Luis Pérez (pitcher)

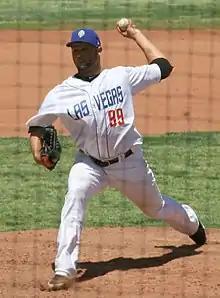
Pérez pitching for the Las Vegas 51s, Triple-A affiliates of the Toronto Blue Jays, in

In 2006, his first year at Single A, Pérez went 4–0 with a 1.38 ERA. During his tenure in the minors he had a 12–15 record with a 2.99 ERA in his first 3 seasons (2006–2008).